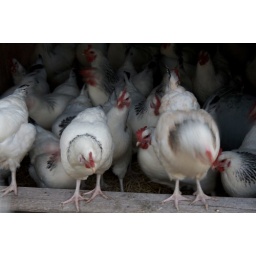
chickens getting out of bed in the morning